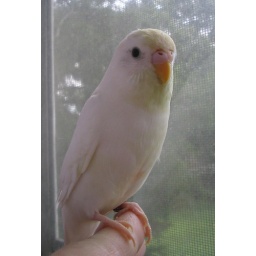
Slightly green because she decided to take a bath in her lettuce. That was soooo cute!